Aura (mythology)

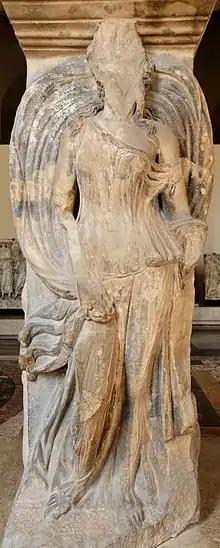
A "velificans", perhaps Aura, Las Incantadas from the agora of Thessalonica (first half of the second century AD), Paris, Louvre MA 1393.

One day, Aura goes hunting with Artemis. For relief from the midday heat, the hunting party stops for a swim. Aura then teases Artemis, saying that her breasts were better than Artemis's, since hers were small and round like a man's, while Artemis's were large and voluptuous like a woman's, and so belied Artemis' supposed "unviolated maidenhood". Deeply offended, the angry Artemis goes to Nemesis, the goddess of divine retribution, who arranges for Aura to be punished by losing her virginity. Dionysus is then made mad with desire for Aura, by an arrow from the bow of Eros on Nemesis's orders. But knowing that he will never be able to seduce the obdurately virginal Aura, Dionysus drugs Aura with wine, ties her up, and rapes her while she is unconscious and unmoving.